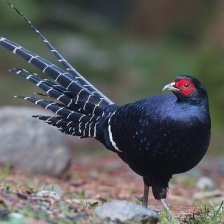
Species: MIKADO  PHEASANT
Scientific name: SYRMATICUS MIKADO